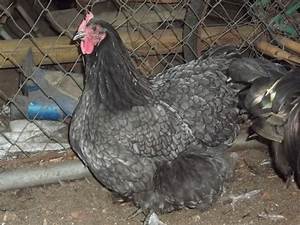
Label: chicken